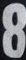
Number: 8